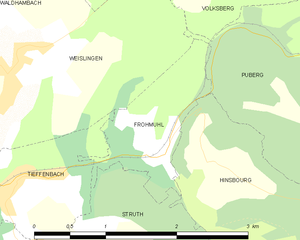
Carte des communes françaises